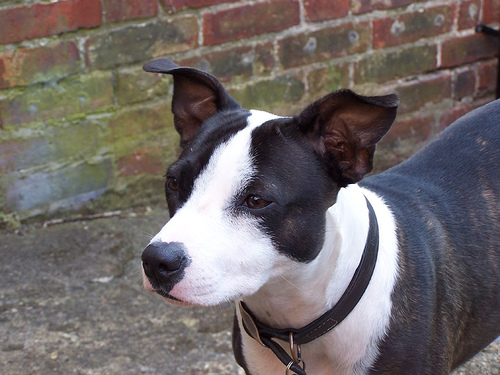
Breed: staffordshire bull terrier